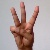
The image shows a hand gesture representing the letter 'W' in Indian Sign Language.